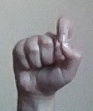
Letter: fa